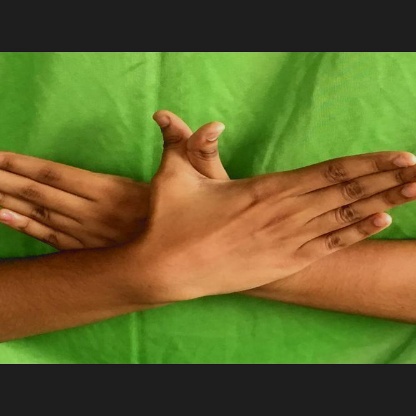
Mudra: Garuda